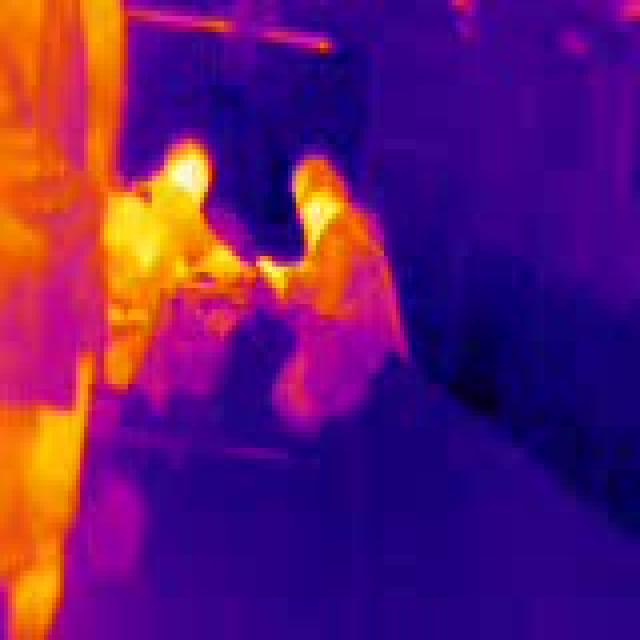
Detected objects:
label: person
label: person
label: person